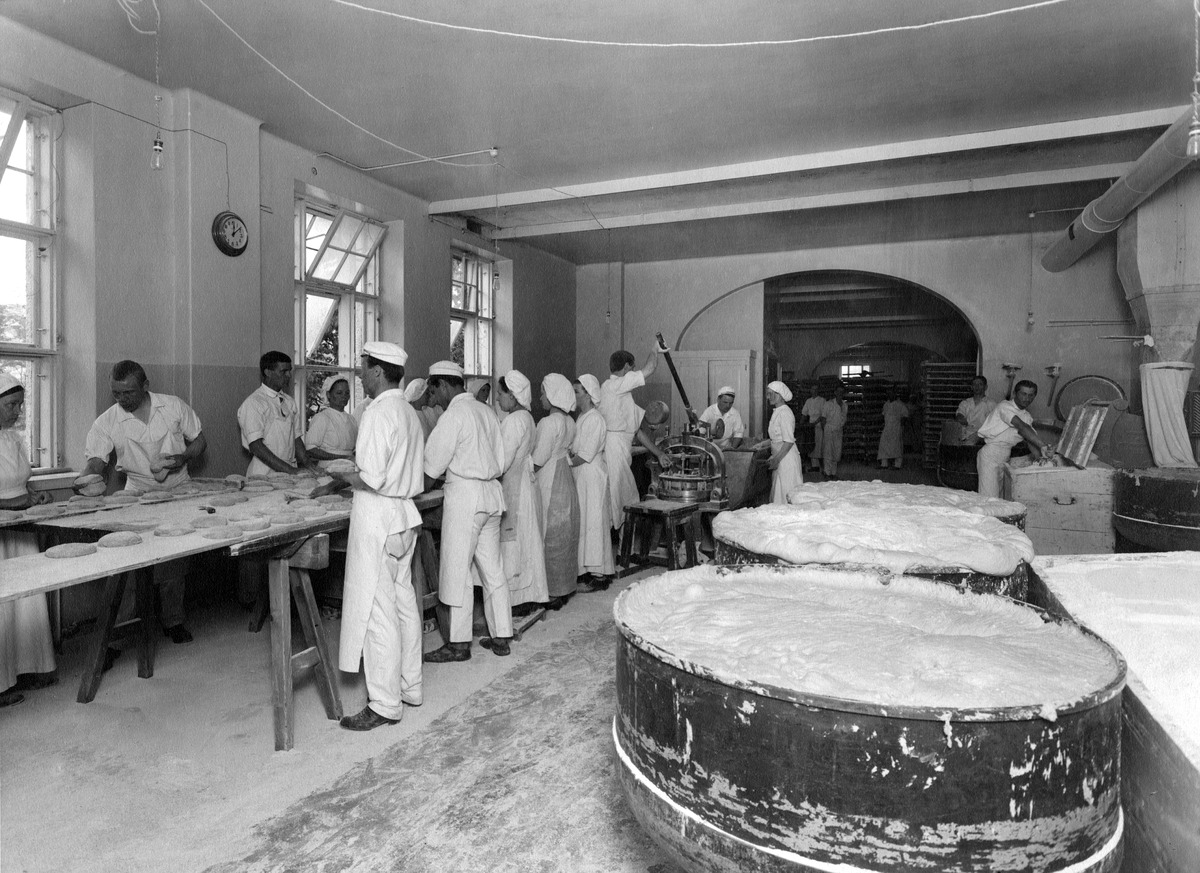
Työntekijöitä Elannon vanhassa leipätehtaassa Sörnäisissä, Itäinen Viertotie 11-13
sisällön kuvaus: Työntekijöitä Elannon vanhassa leipätehtaassa Sörnäisissä, Itäinen Viertotie 11-13. mustavalkoinen
Kuvaaja: Sundström, Eric, valokuvaaja
Ajankohta: kuvausaika 1910 - 1920 -luku
Paikka: Suomi, Uusimaa, Helsinki, Sörnäinen Helsinki, Hämeentie 11-13, Kaikukatu 2
Aiheet: Osuusliike Elanto, elintarviketeollisuus leipomot, osuustoiminta, teollisuustyö, työntekijät, rakennukset teollisuusrakennukset